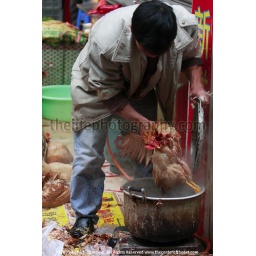
Unregulated peasant sells uninspected poultry in street market a